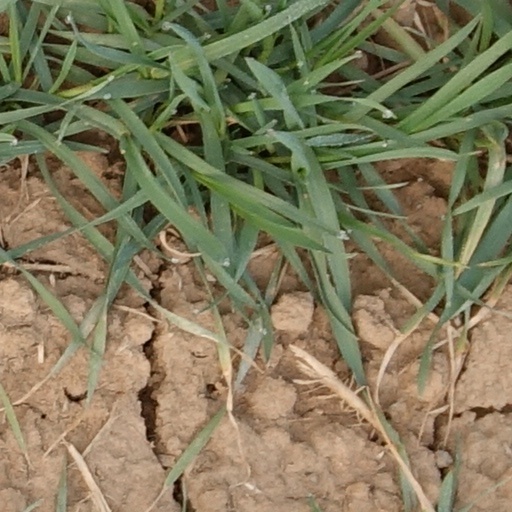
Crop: wheat